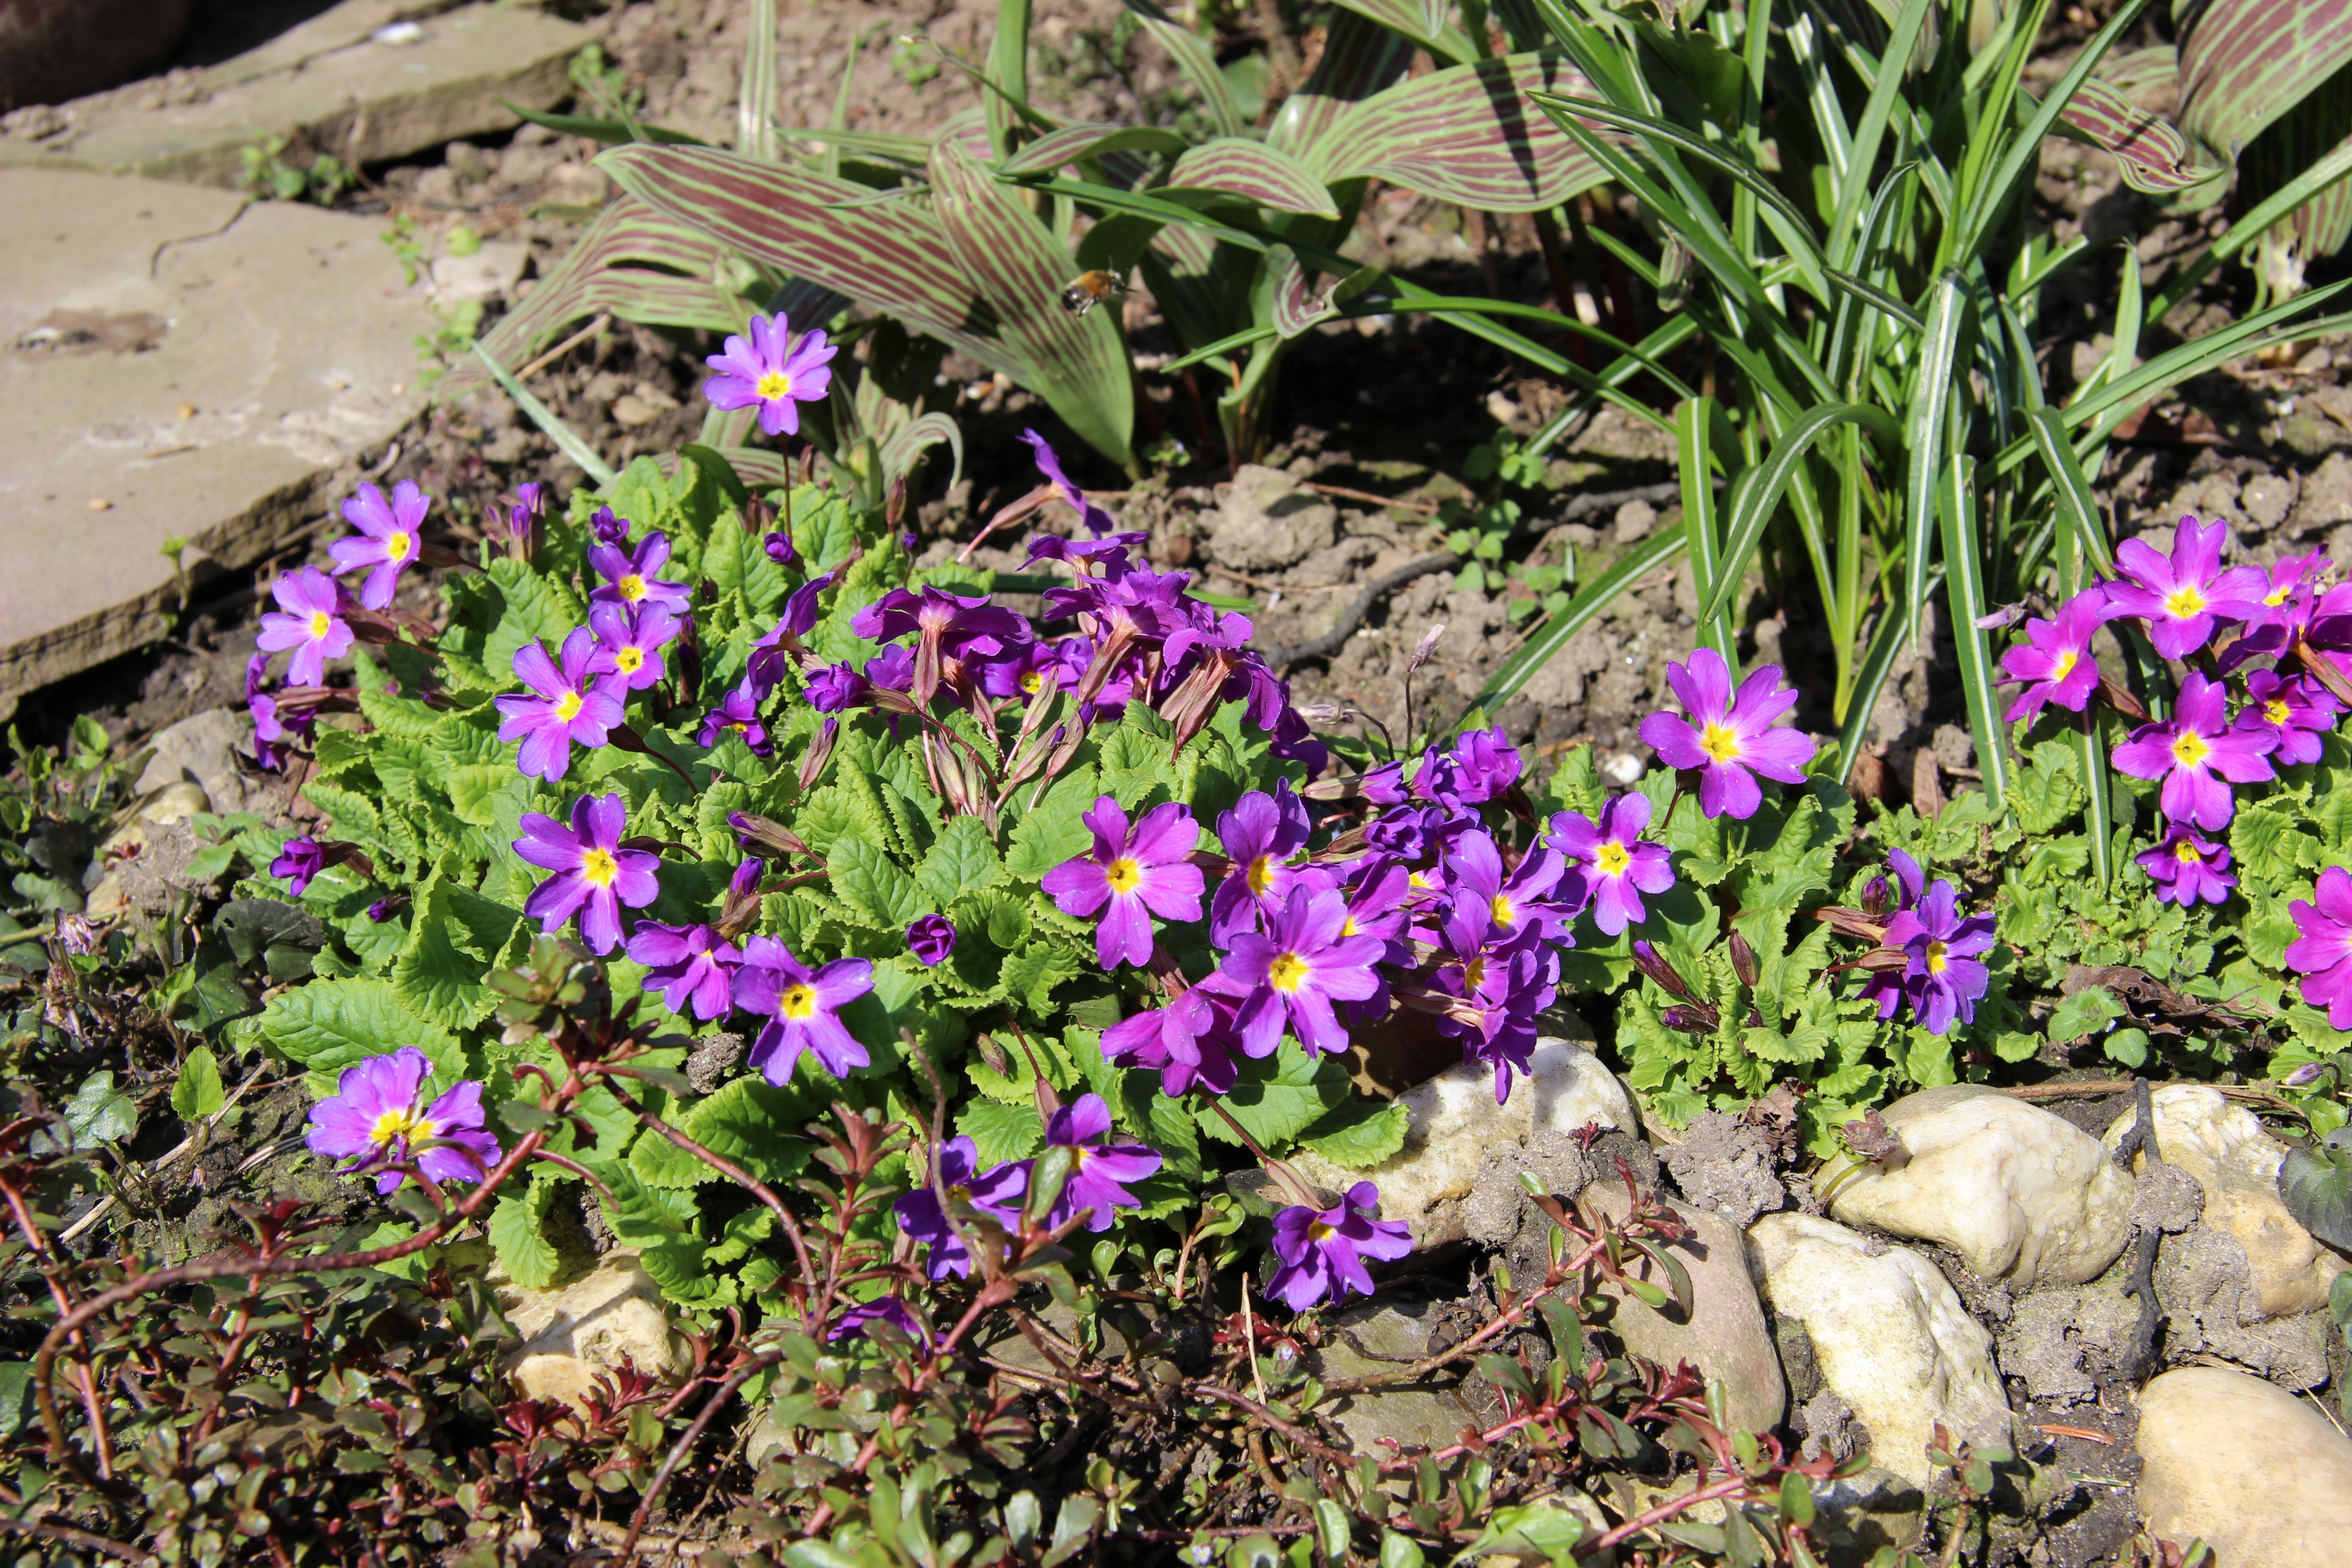
plant, flower, purple, botany, garden, flora, wildflower, primrose, crocus, late summer, viola, flowering plant, upholstery perennial, annual plant, land plant, violet family, iris family